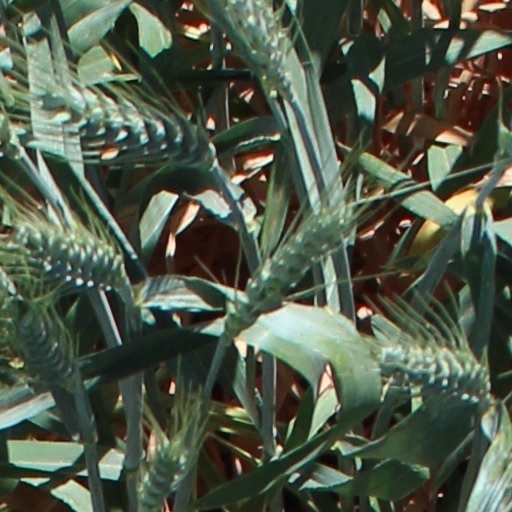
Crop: wheat